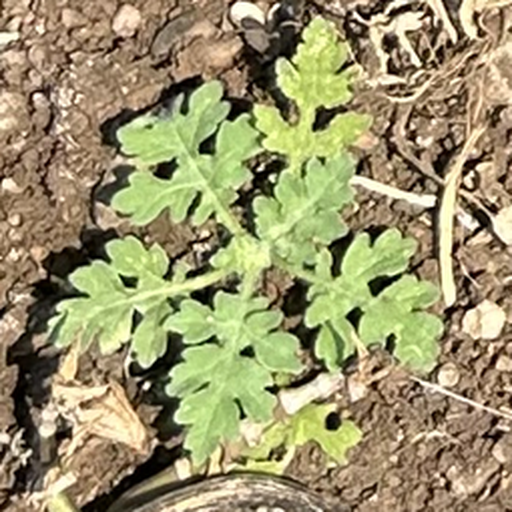
Weed species: Gajar_gavat_(Parthenium hysterophorus)